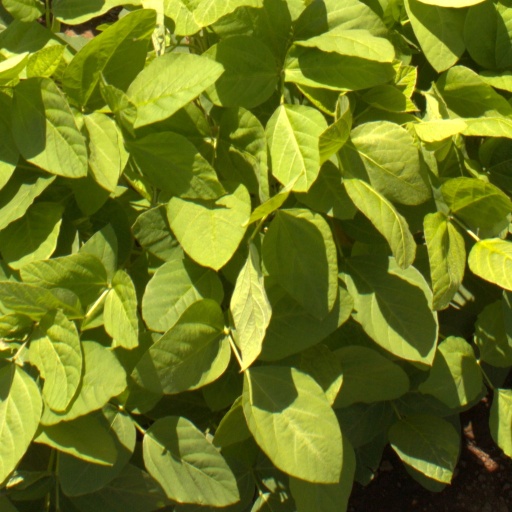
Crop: soybean